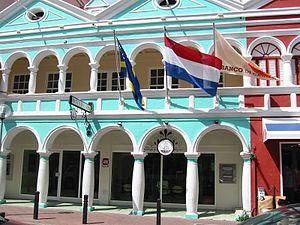
Zone historique de Willemstad, centre ville et port, Curaçao Español: Zona histórica de Willemstad,centro de la ciudad y puerto (Antillas Holandesas) 日本語: 港町ヴィレムスタット歴史地域、キュラソー島 中文: 荷属安的列斯群岛的威廉斯塔德、内城及港口古迹区
Willemstad est la capitale de Curaçao, État d'outre-mer néerlandais dans les Caraïbes. Divisée en deux quartiers historiques, Punda et Otrobanda, séparés par une voie navigable naturelle, la Sint Annabaai, qui relie la mer des Caraïbes à la lagune de Schottegat, Willemstad compte 97 590 habitants au recensement de 2008, ce qui en fait la première ville de l'île en nombre d'habitants.